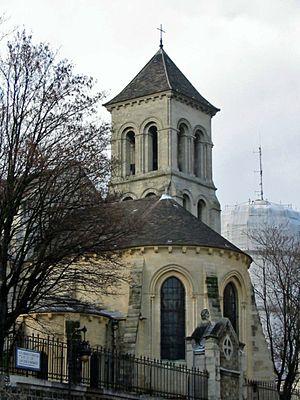
Saint-Pierre de Montmartre (chevet et clocher) Photo JH Mora, janvier 2005
Ignace de Loyola, né en 1491 à Loiola et mort le 31 juillet 1556 à Rome, est un prêtre et théologien basque-espagnol, fondateur et premier Supérieur général de la Compagnie de Jésus — en latin abrégé « SJ » pour Societas Jesu — congrégation catholique reconnue par le pape Paul III en 1540 et qui prit une importance considérable dans la réaction de l'Église catholique romaine aux XVIᵉ et XVIIᵉ siècles, face à l'ébranlement causé par la réforme protestante.
Jacques Lainez, né en 1512 à Almazán et décédé le 15 janvier 1565 à Rome, était un prêtre jésuite et théologien espagnol. Théologien pontifical au Concile de Trente, il en fut l'un des plus influents participants, marquant profondément les débats doctrinaux sur la réforme de l'Église catholique. Appartenant au premier groupe des compagnons jésuites il fut élu en 1558 supérieur général de la Compagnie de Jésus comme successeur immédiat de saint Ignace de Loyola.